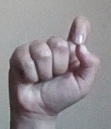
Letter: fa